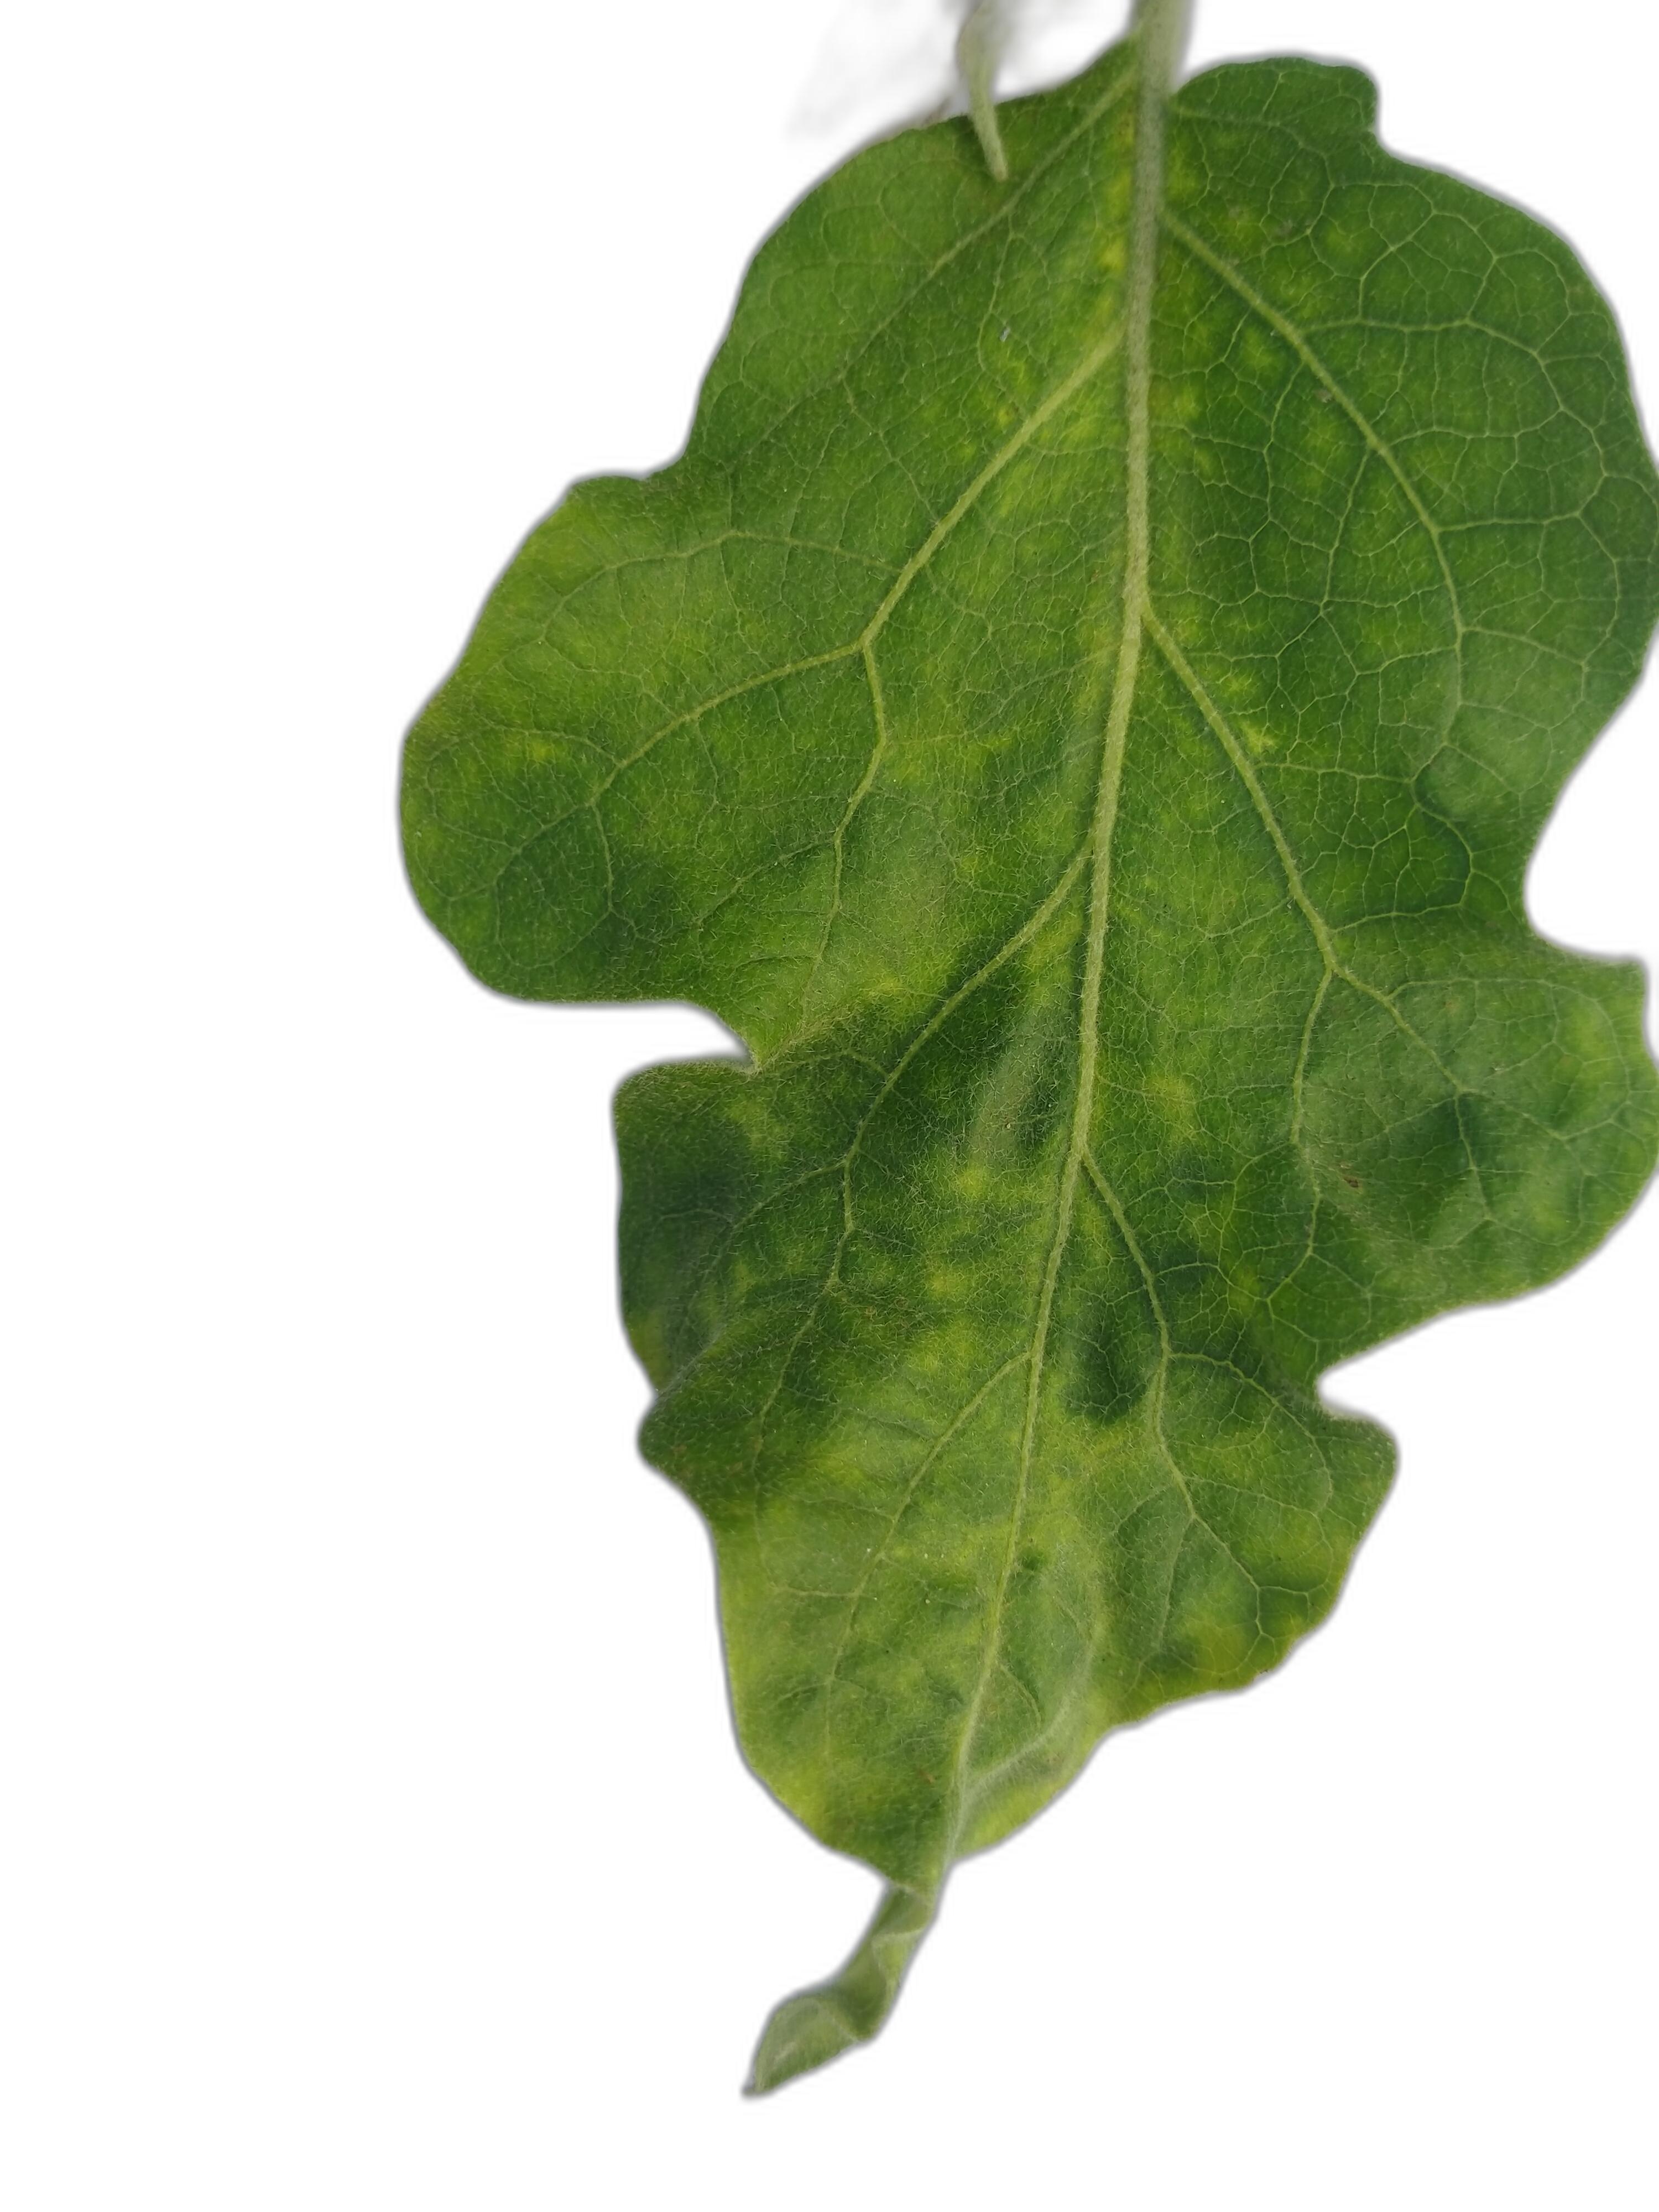
Label: Mosaic Virus Disease